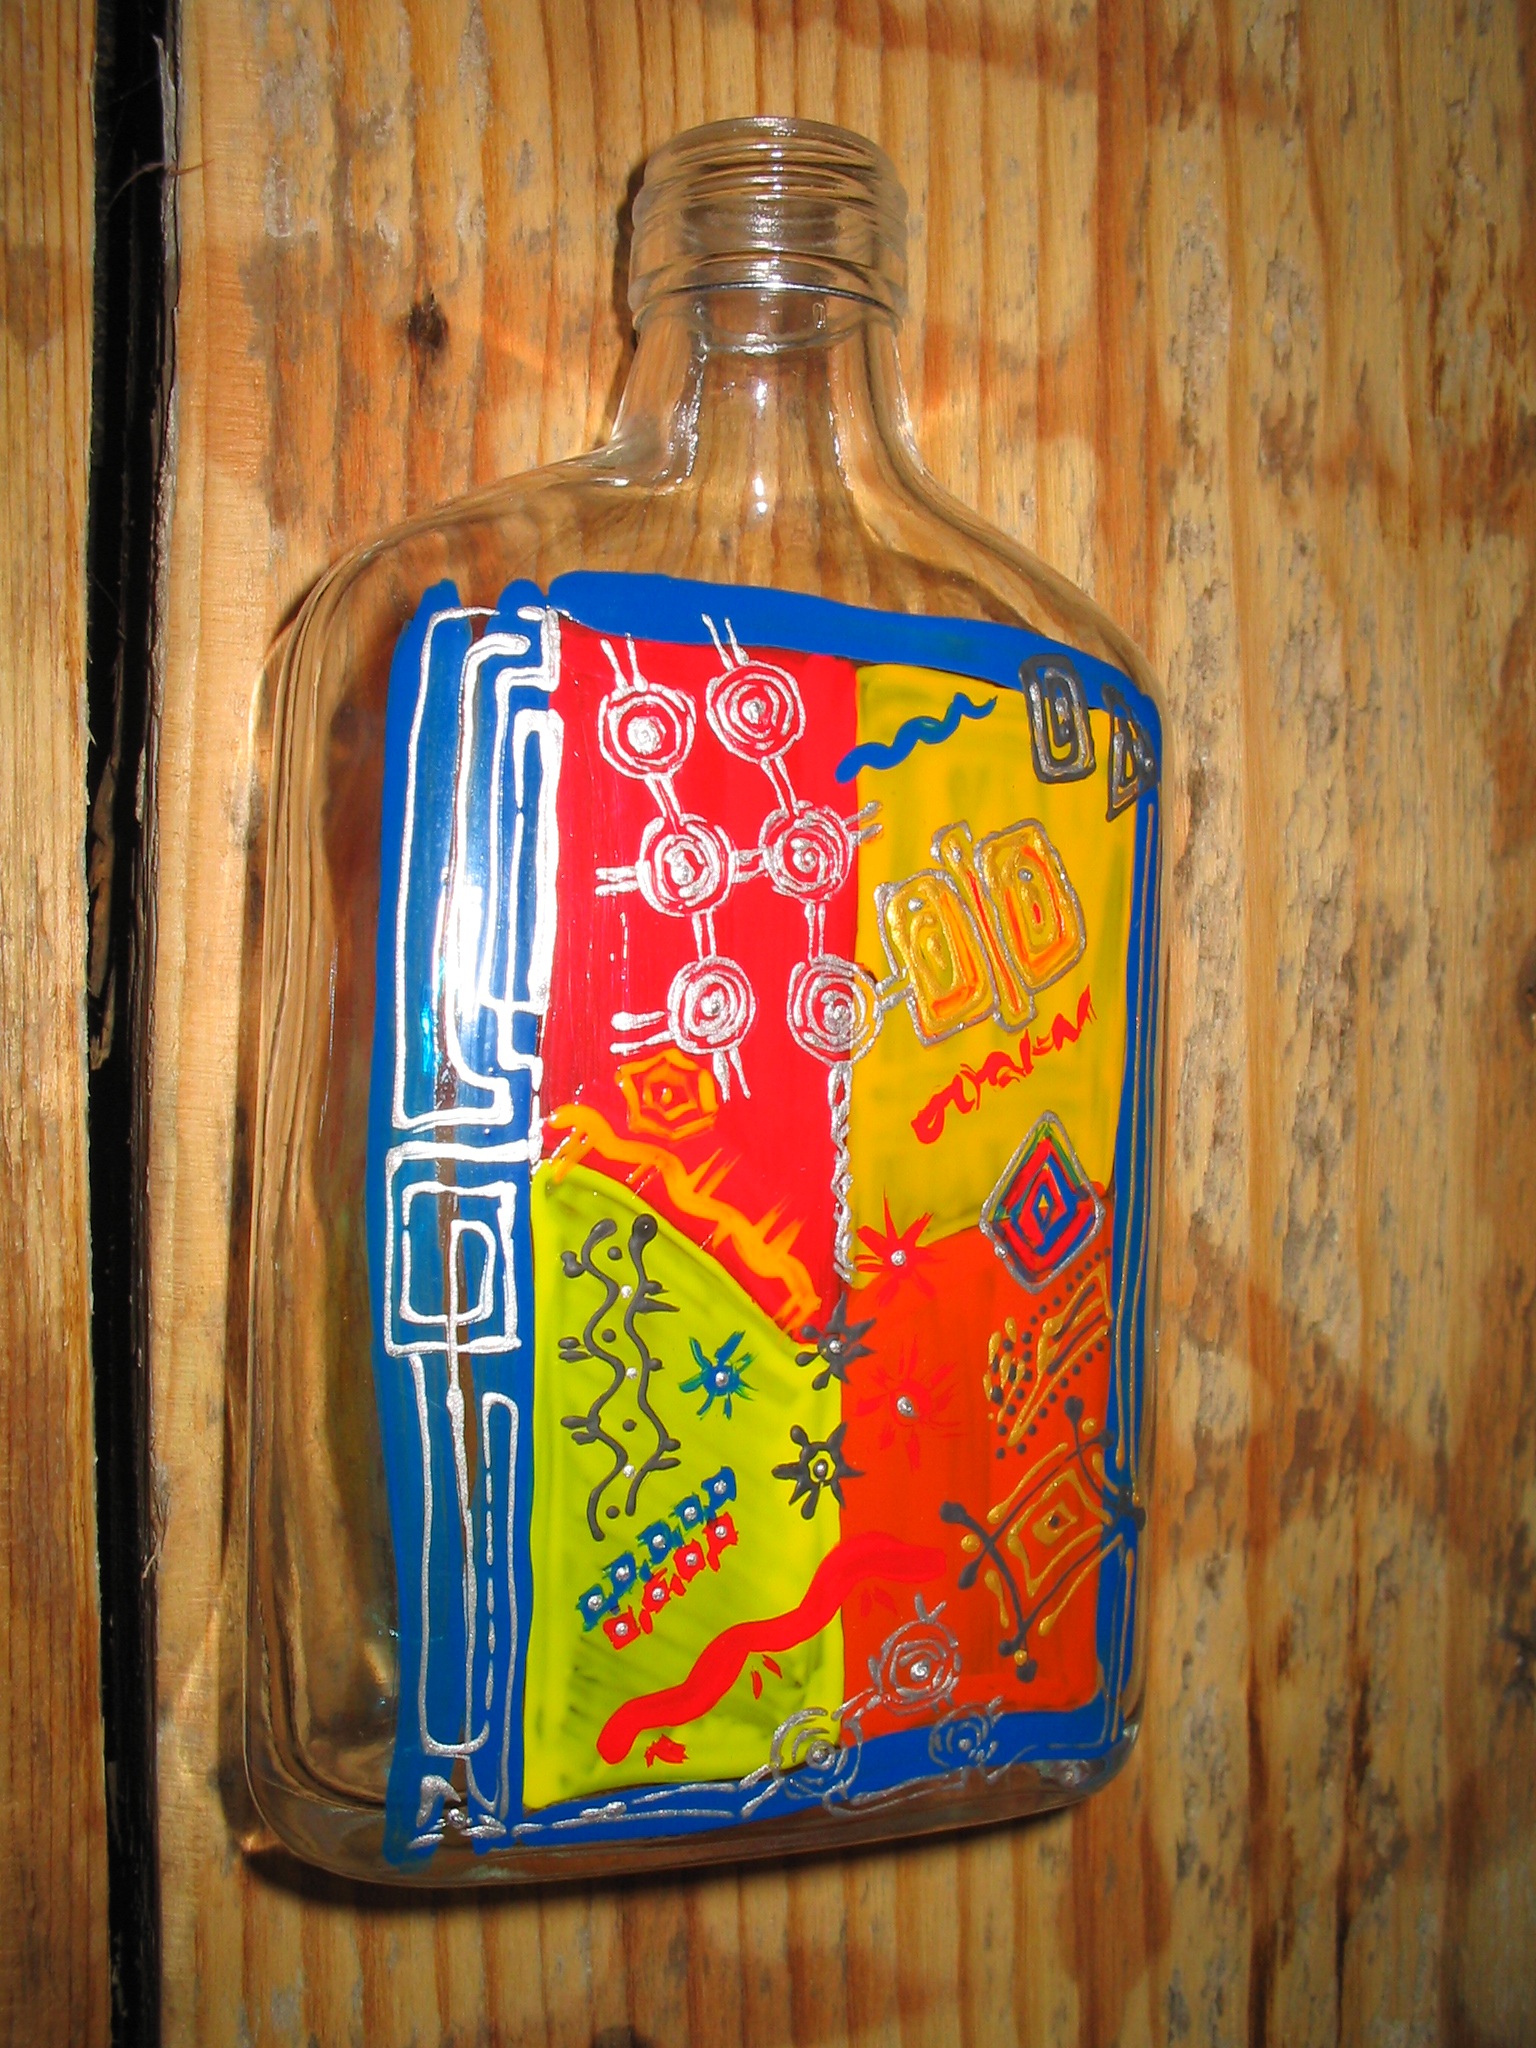
glass, gift, decoration, green, collection, paint, drink, bottle, turtle, wool, painting, art, picture, beauty, handmade, liqueur, hobby, small business, alcoholic beverage, distilled beverage